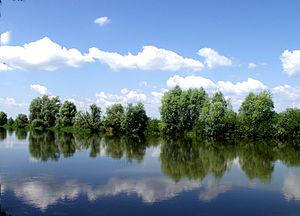
La rivière Styr est un cours d'eau d'Ukraine et de Biélorussie, et un affluent de la rivière Pripyat.